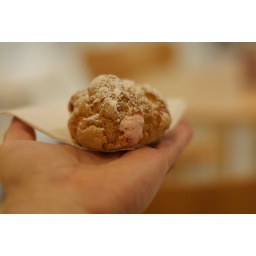
Beard Papa in the Block 37 building pedway connected by the red line and blue line at Washington.